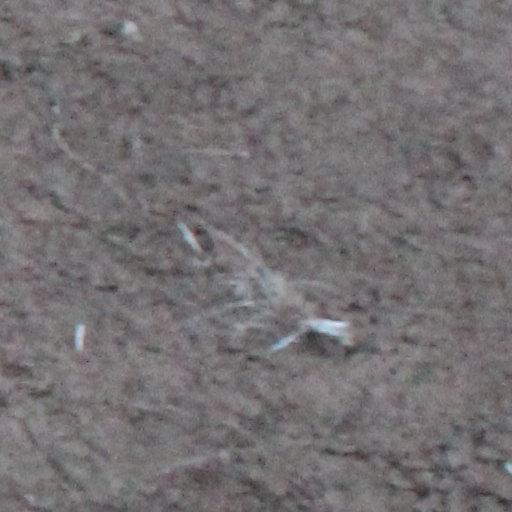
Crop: wheat